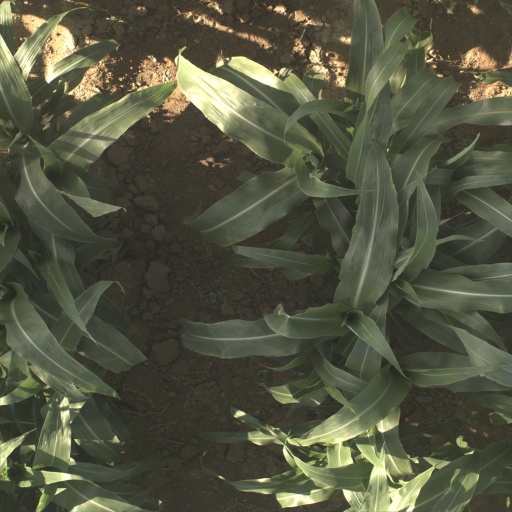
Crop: sorghum